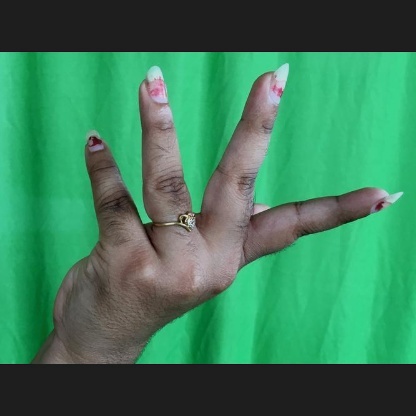
Mudra: Alapadmam